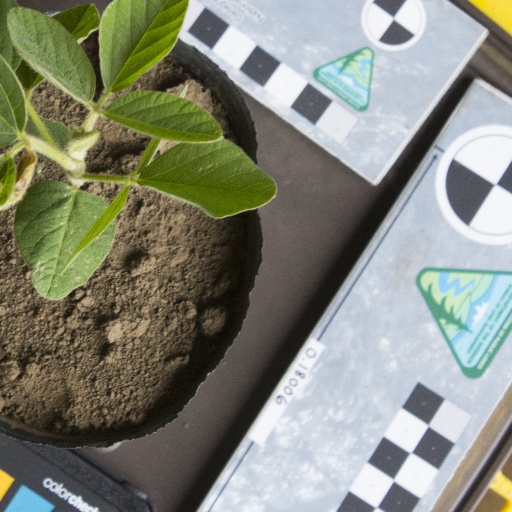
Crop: soybean